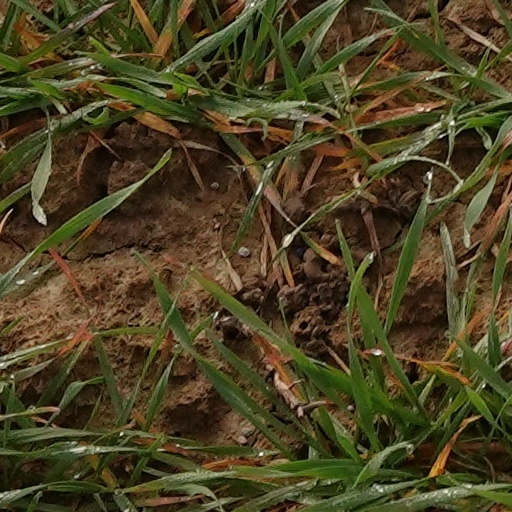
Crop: wheat